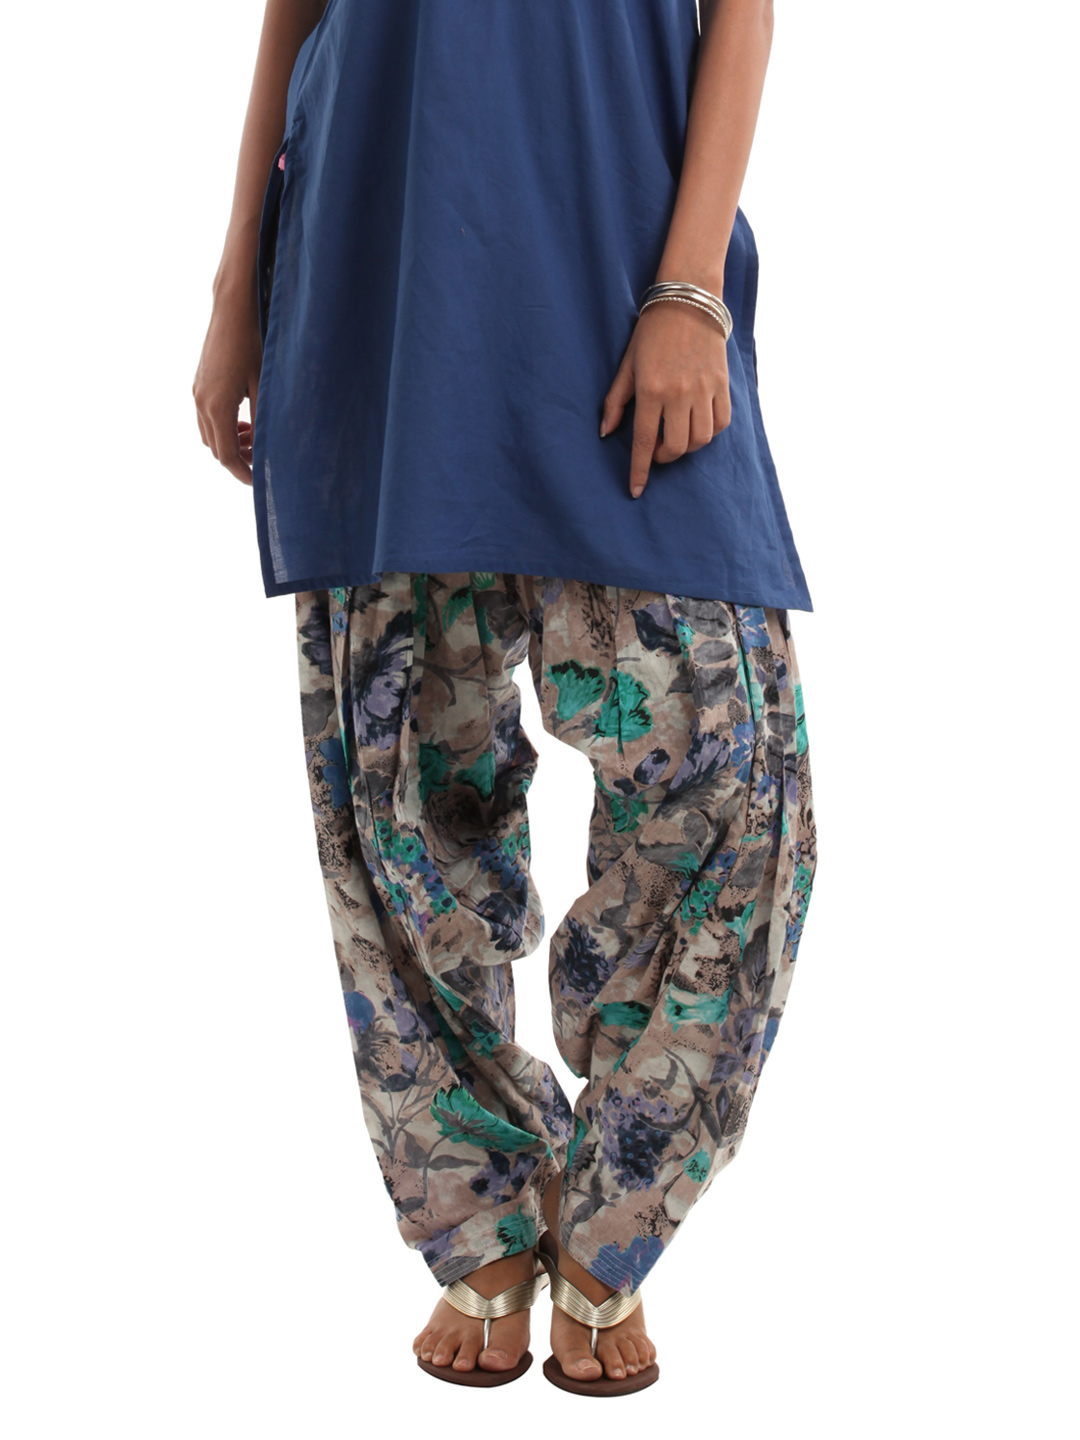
Shree Women Beige & Blue Patiala
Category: Apparel / Bottomwear / Patiala
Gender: Women
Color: Beige
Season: Fall 2012
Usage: Ethnic